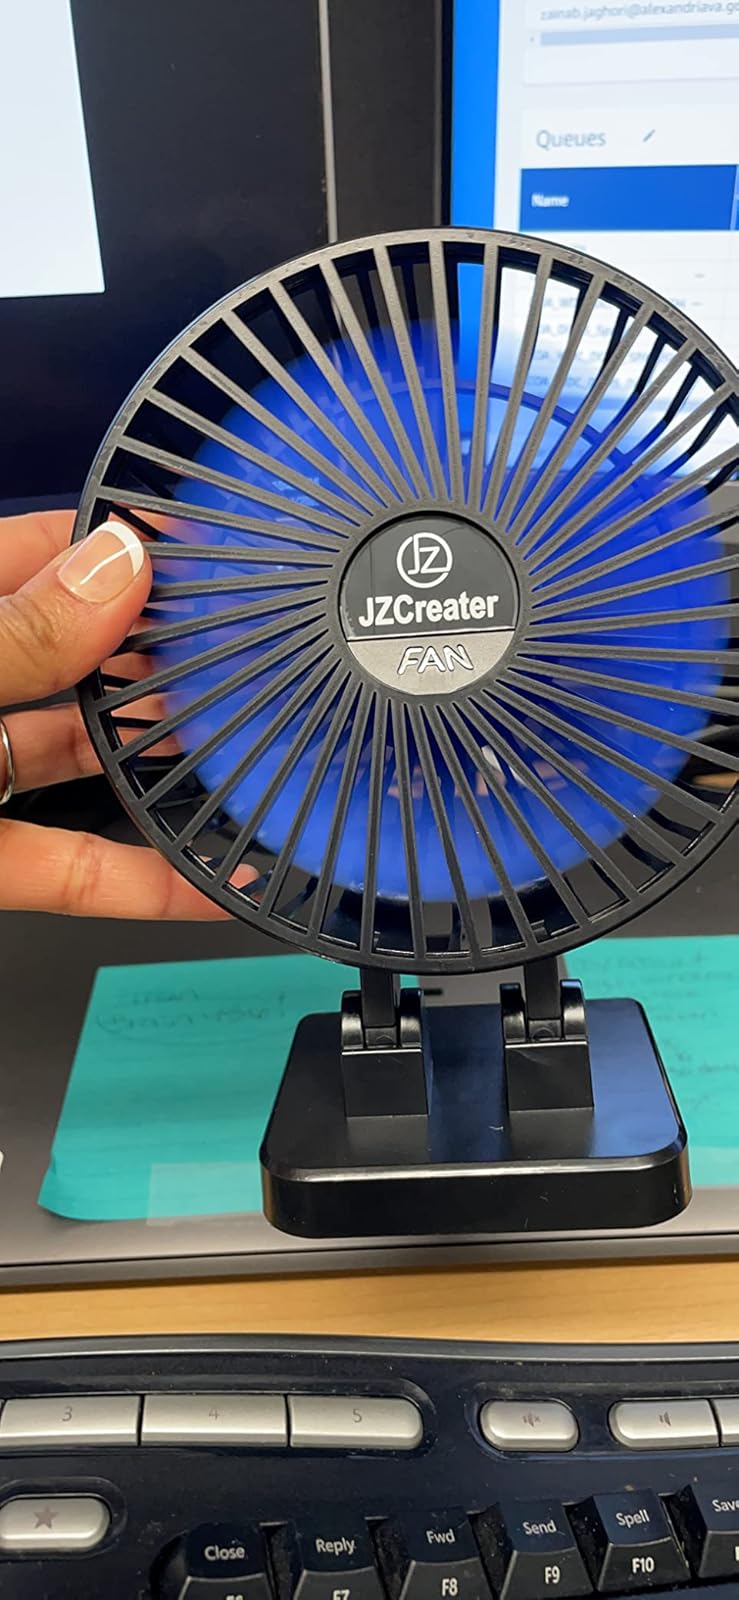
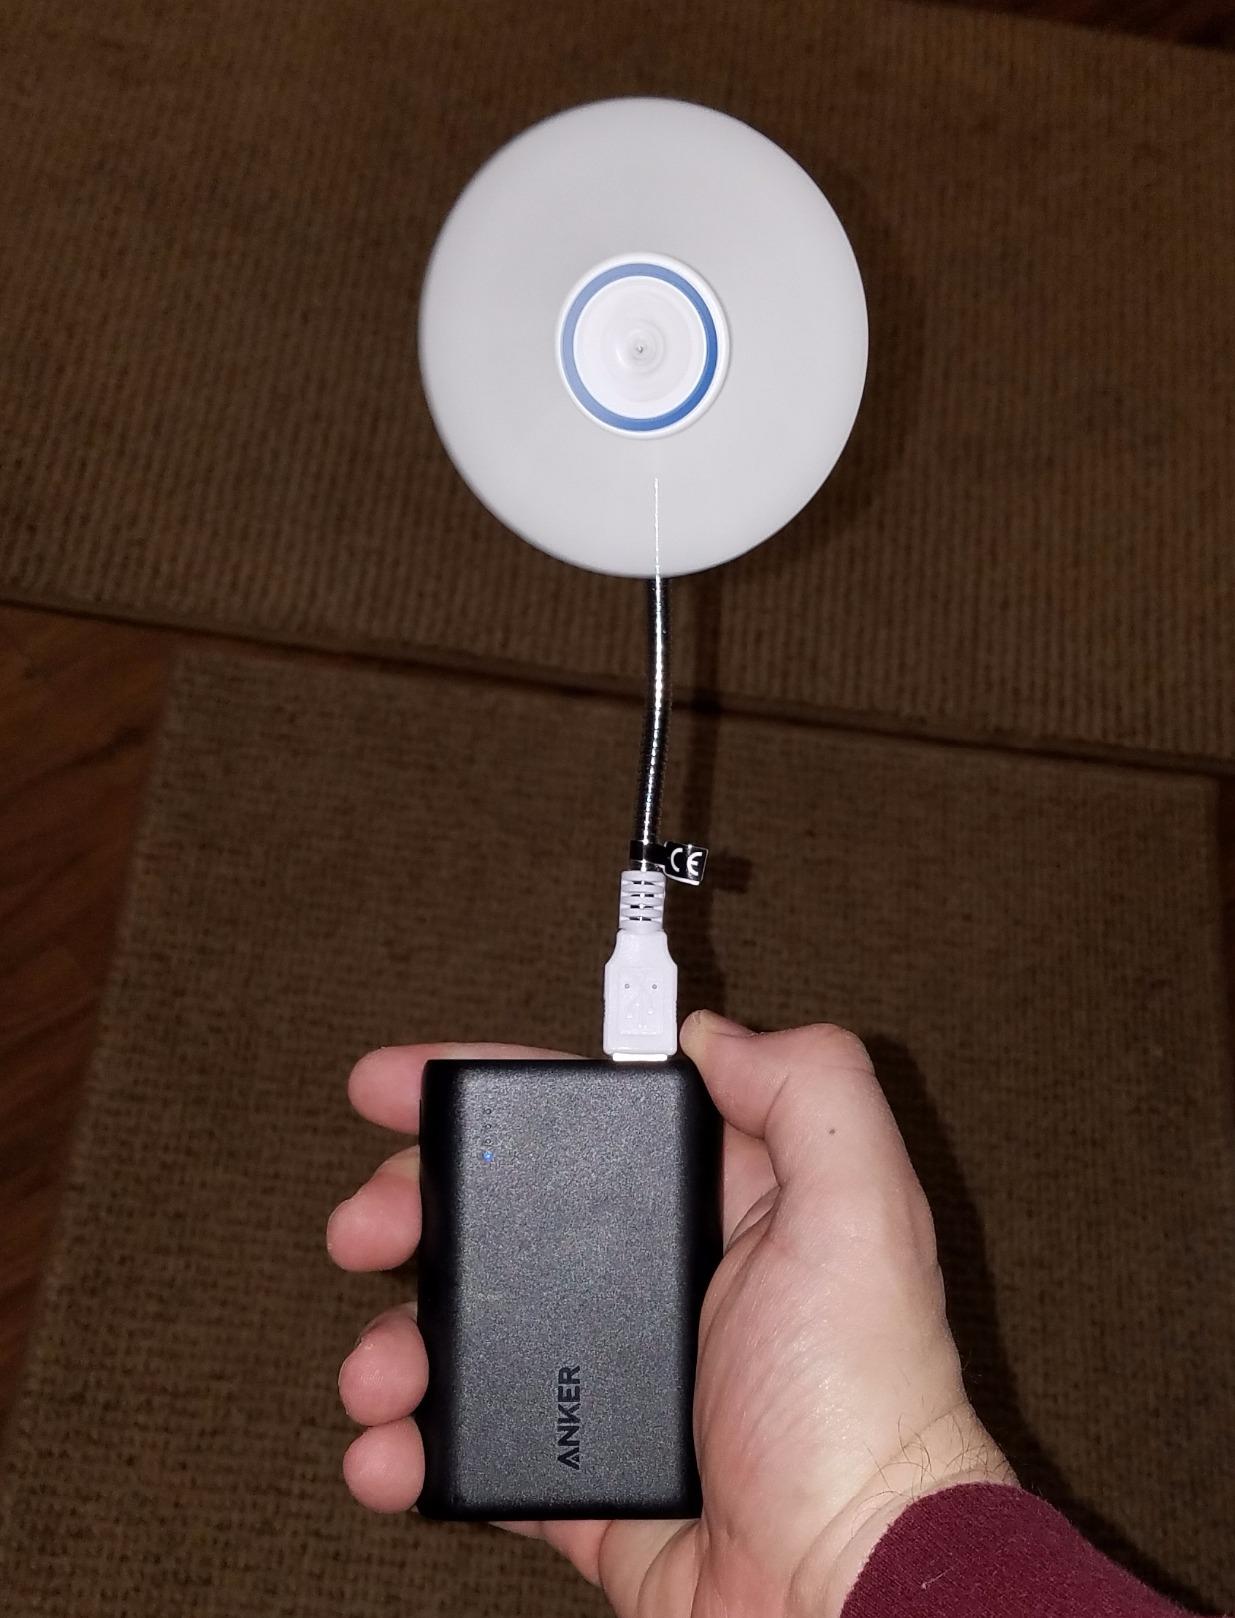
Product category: fan
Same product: no